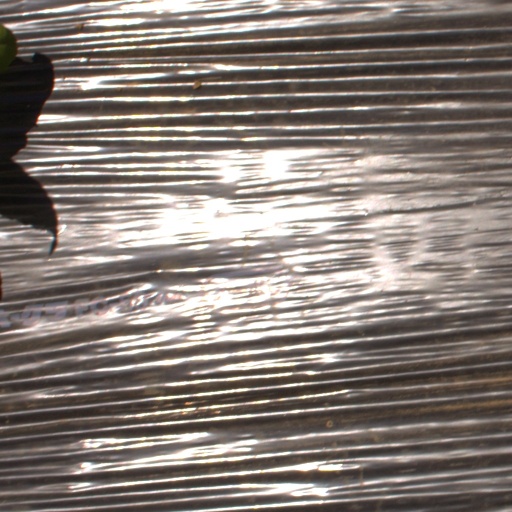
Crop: Jerusalem artichoke